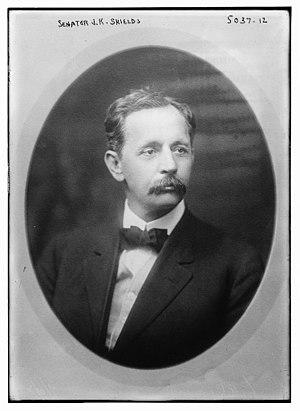
Depuis son adhésion à l'Union, le 1ᵉʳ juin 1796, l'État du Tennessee élit deux sénateurs, membres du Sénat des États-Unis.